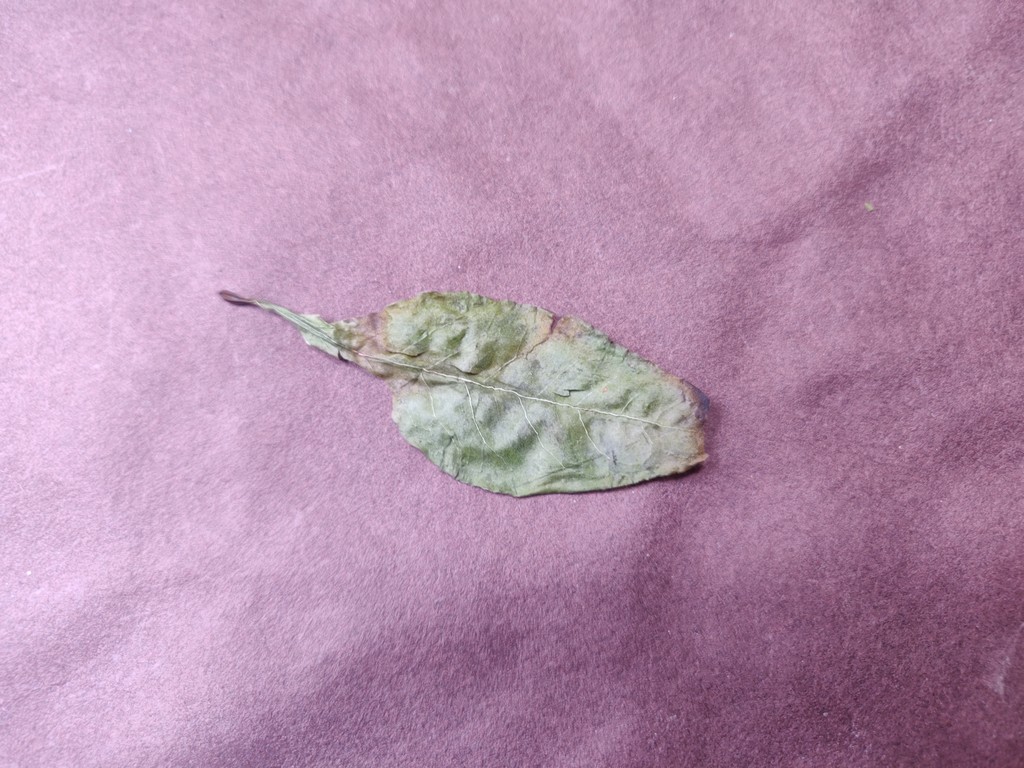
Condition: Dried
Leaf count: single
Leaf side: unknown